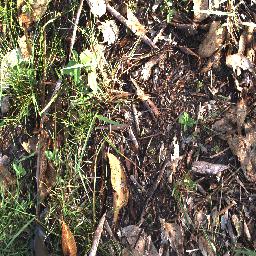
Label: negative